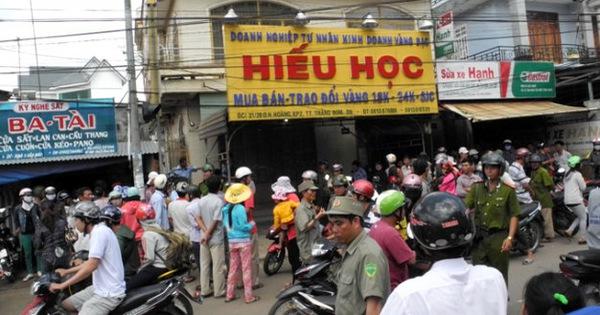
những chiến sĩ công an mang đồng phục màu xanh